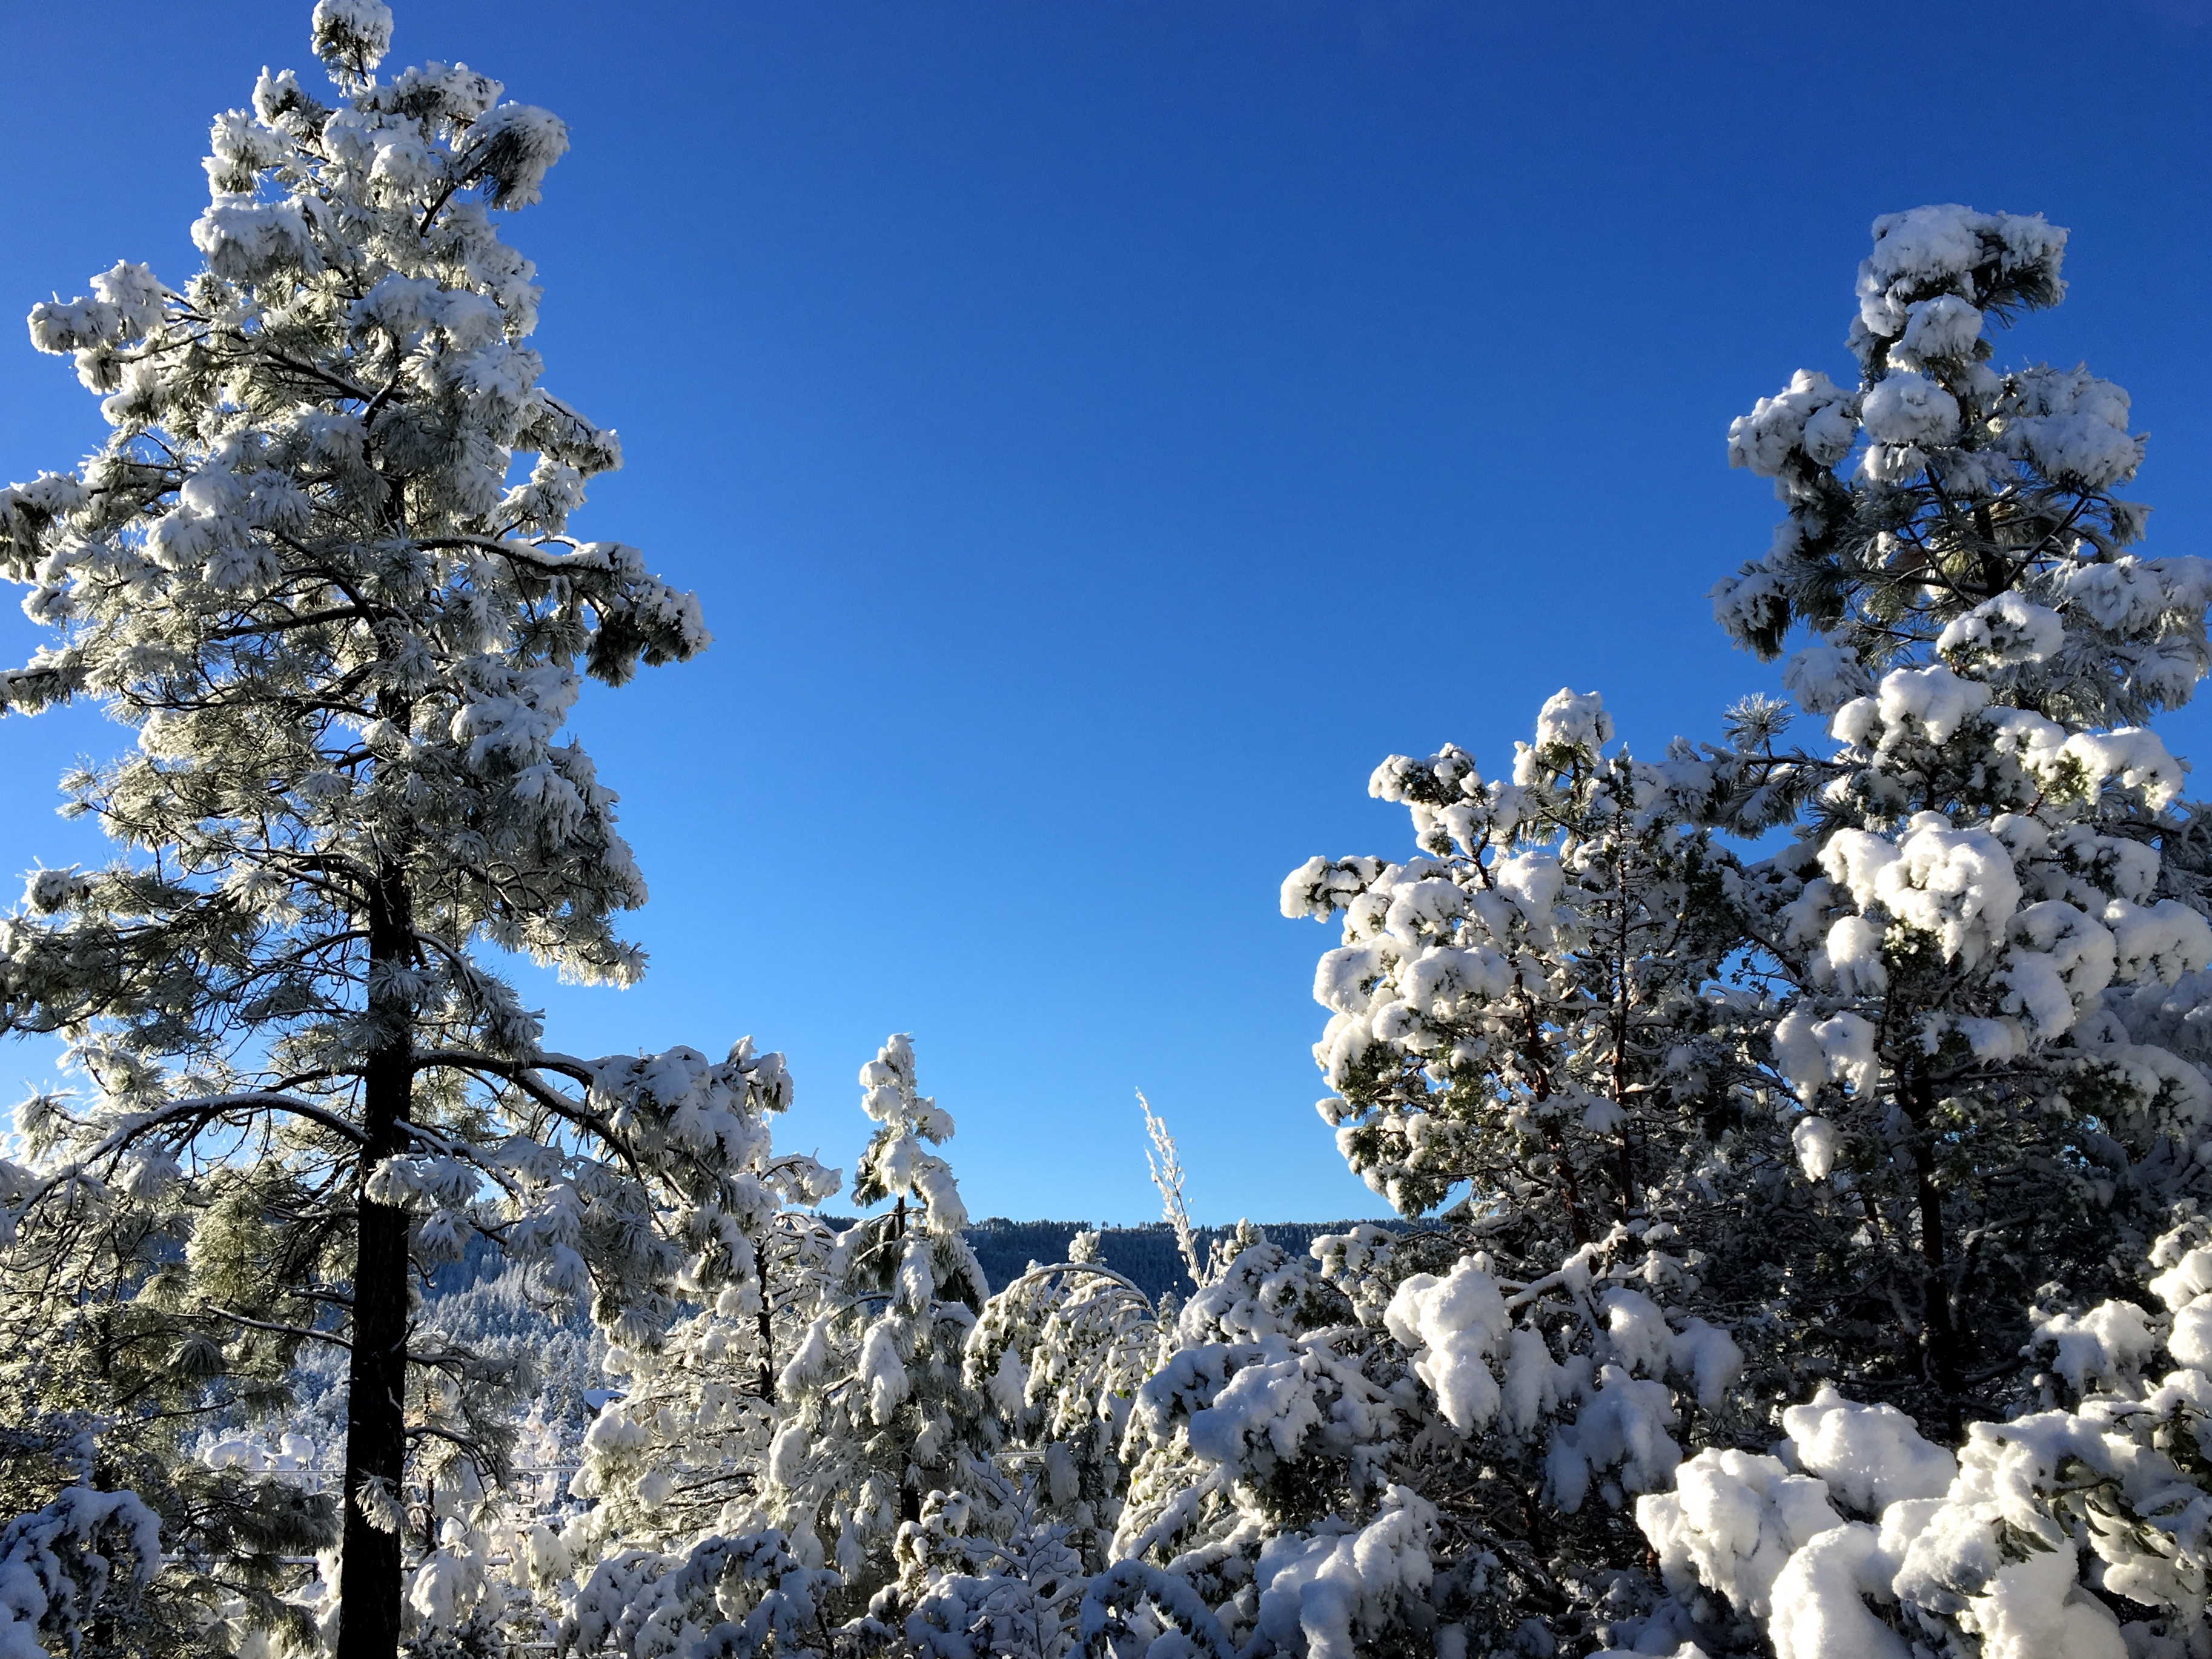
tree, nature, branch, mountain, snow, winter, plant, sky, flower, frost, mountain range, spring, weather, blue, fir, season, spruce, freezing, woody plant